Virginio Rosetta

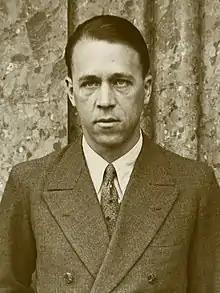
Rosetta in 1932

Virginio "Viri" Rosetta (25 February 1902 – 29 March 1975) was an Italian footballer who played as a defender. A hard-working player, he was known for his organisational skills, and for his ability to read the game and anticipate other players; he was also known to be a very precise passer of the ball, and an elegant full-back with good technique and a powerful shot, who was capable of starting plays from the back-line.